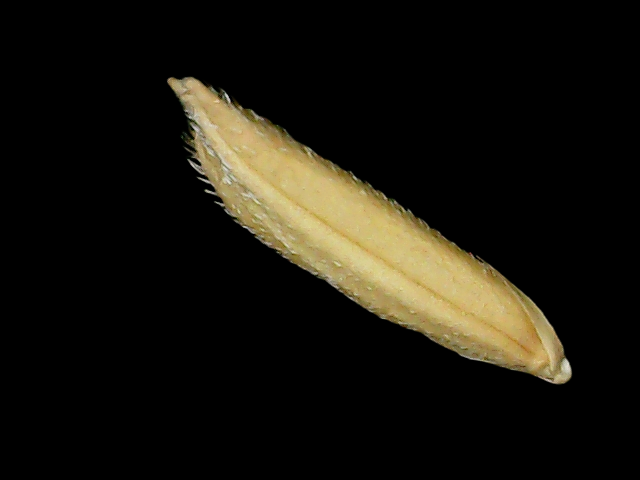
Rice variety: Binadhan14